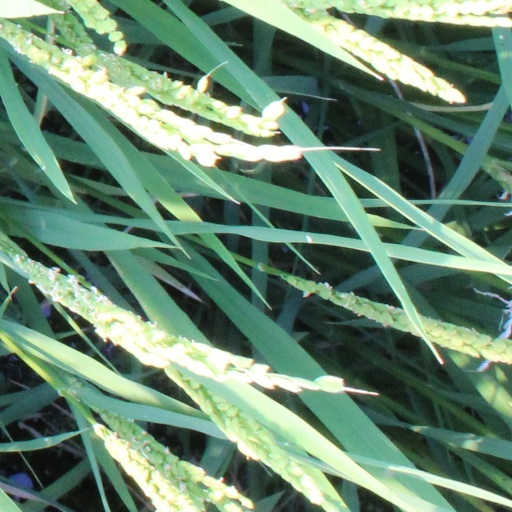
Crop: rice